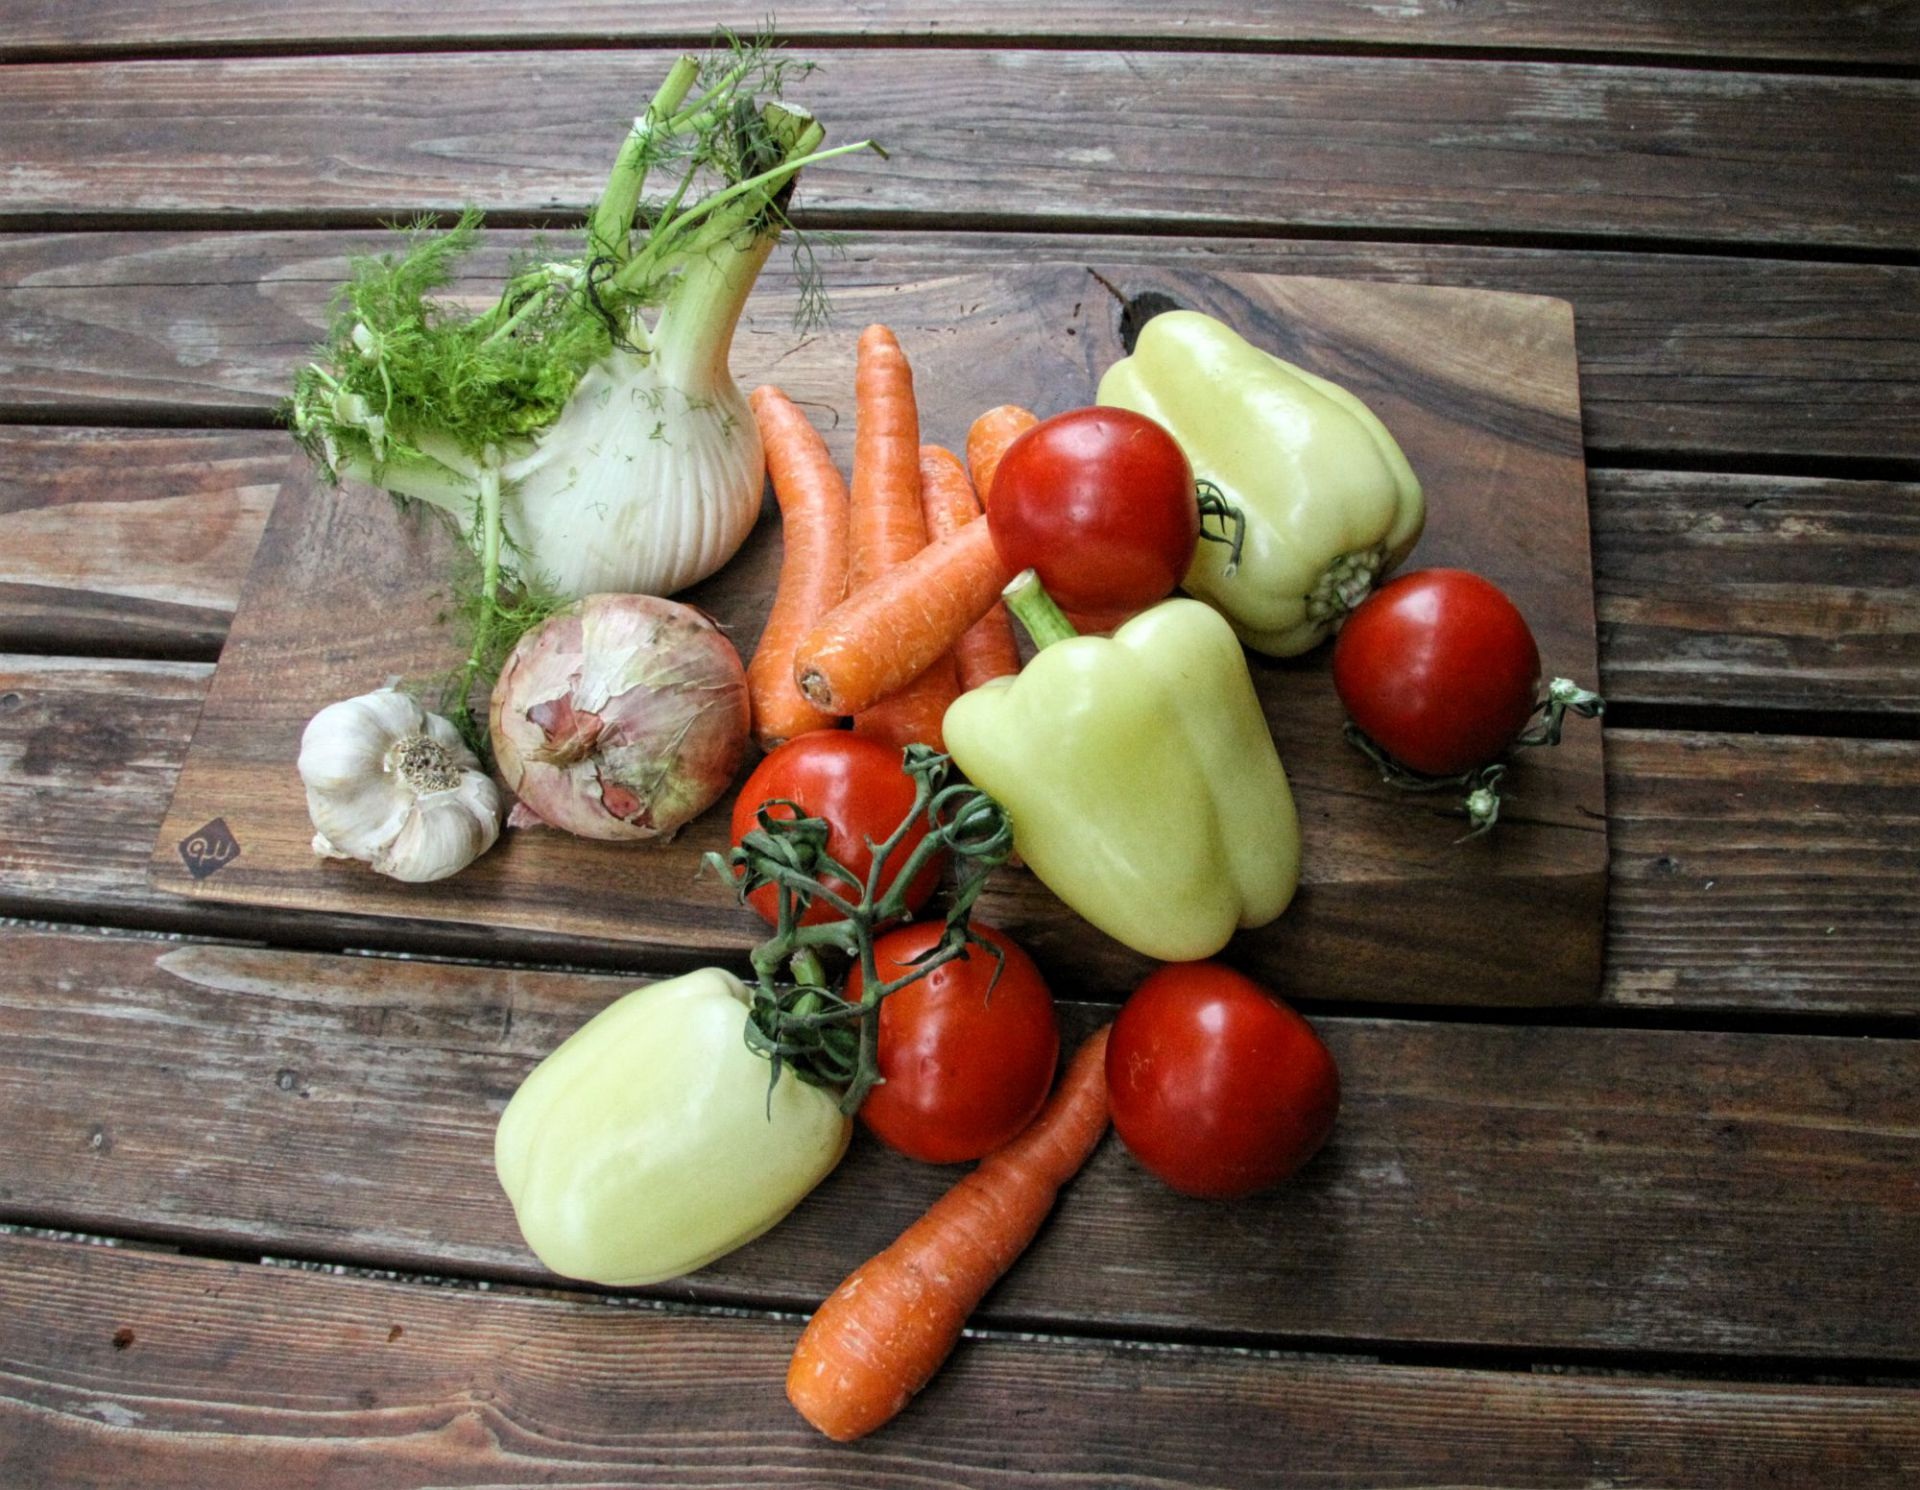
dish, food, pepper, garlic, produce, vegetable, fresh, onion, vegetables, organic, carrots, fennel